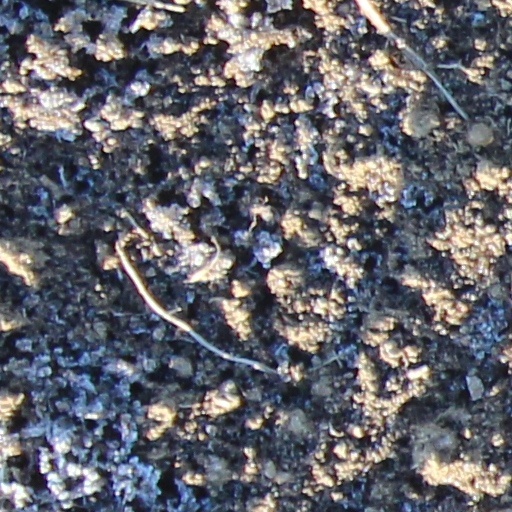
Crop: wheat